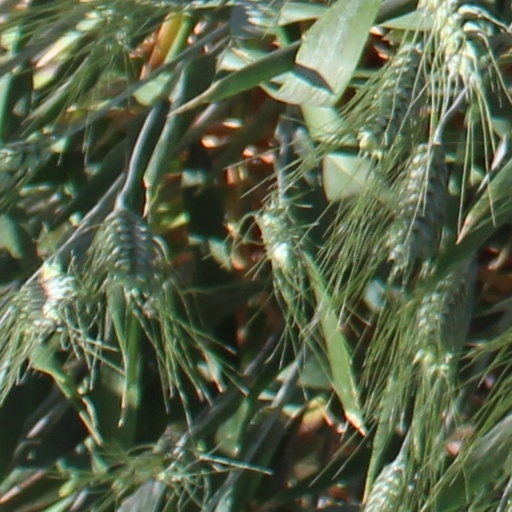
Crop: wheat